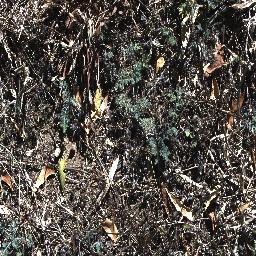
Label: parthenium